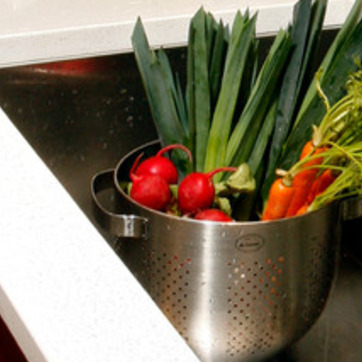
Material: food